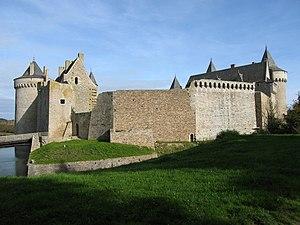
Chateau de Suscinio, Sarzeau, Morbihan, France.